Walter Elliot (naturalist)

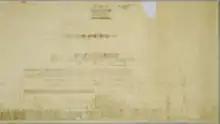
Reconstruction of the Amaravati Stupa, by or after Sir Walter Elliott, 1845.

While in India Elliot maintained a diary with notes on a range of subjects. He also wrote to the journals of scholarly societies. In 1859 he published "Flora Andhrica, or plants of the Northern Circars" which included the names of plants in Telugu and English. In 1840 he wrote on the 'cromlechs and cairns' in the Nilgiri hills.